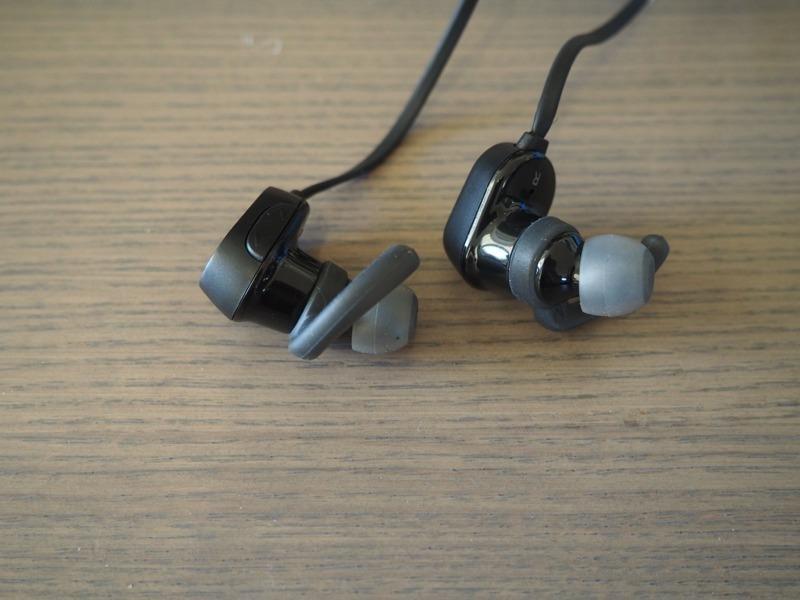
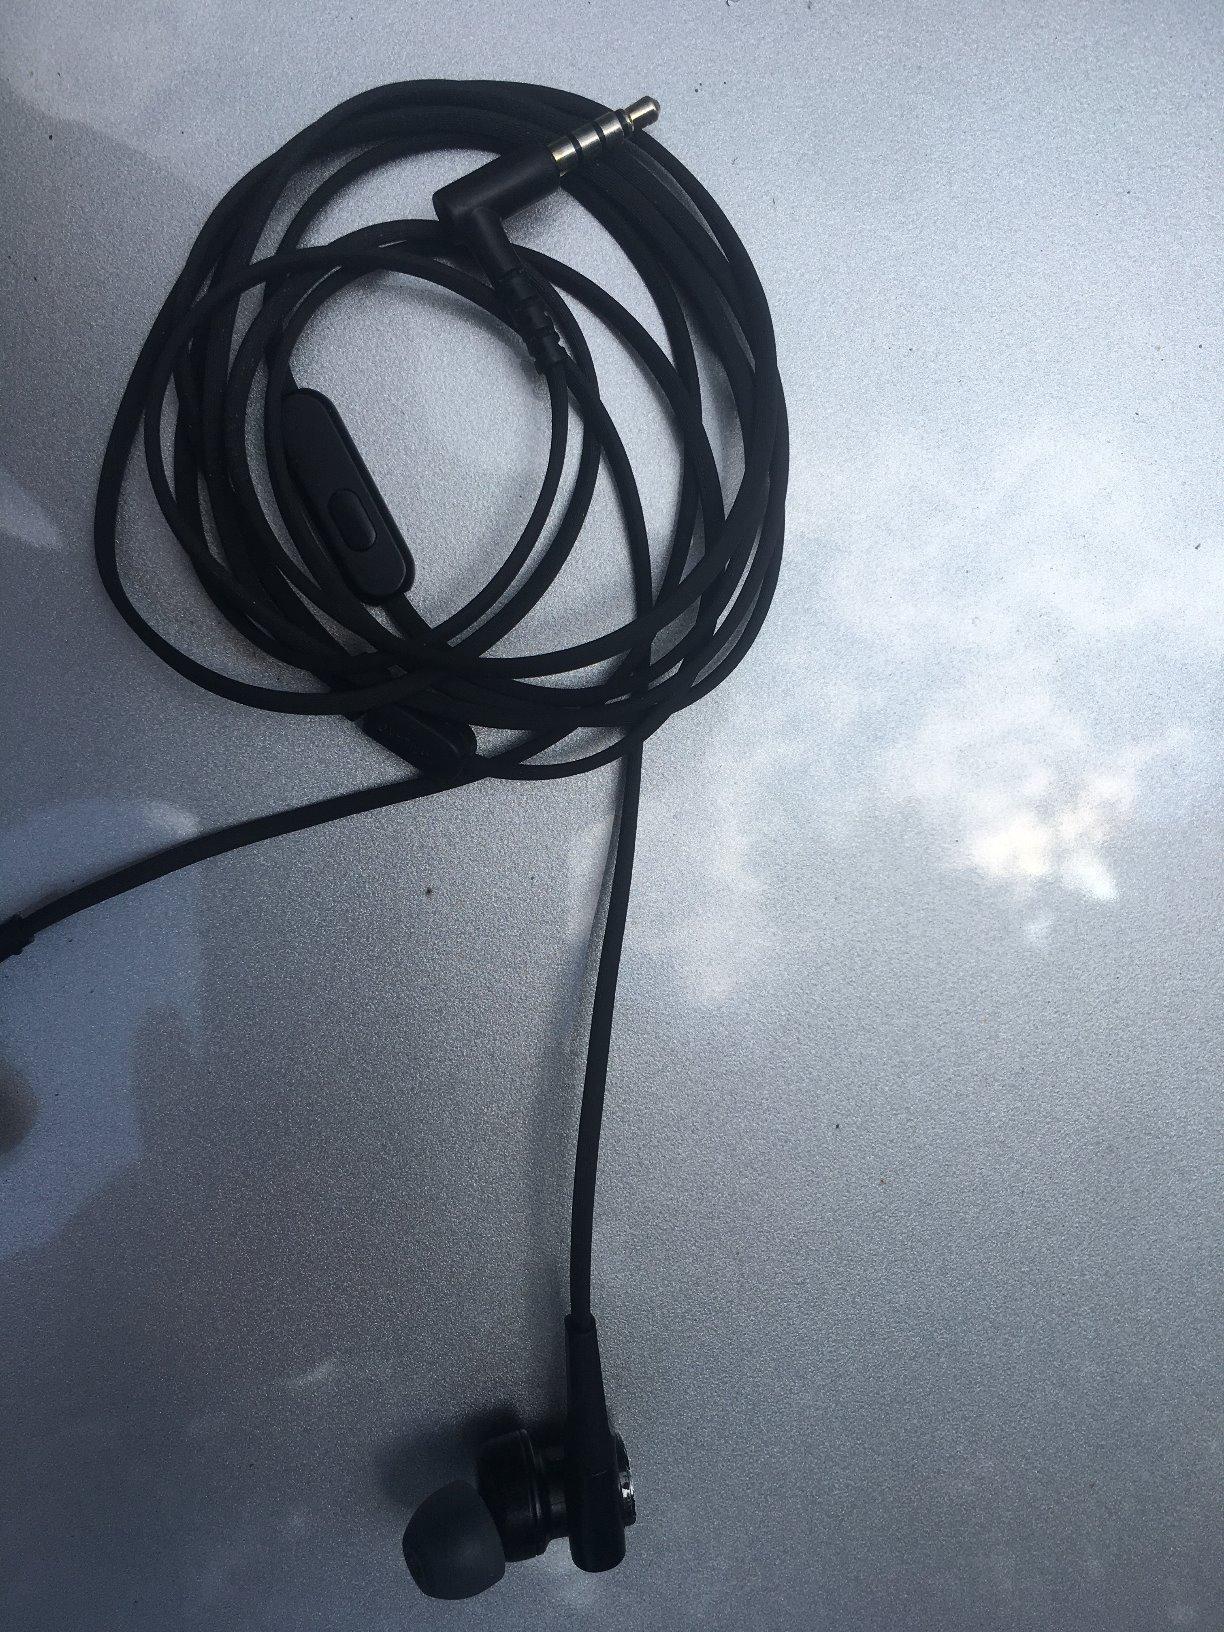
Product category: headphones
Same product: no